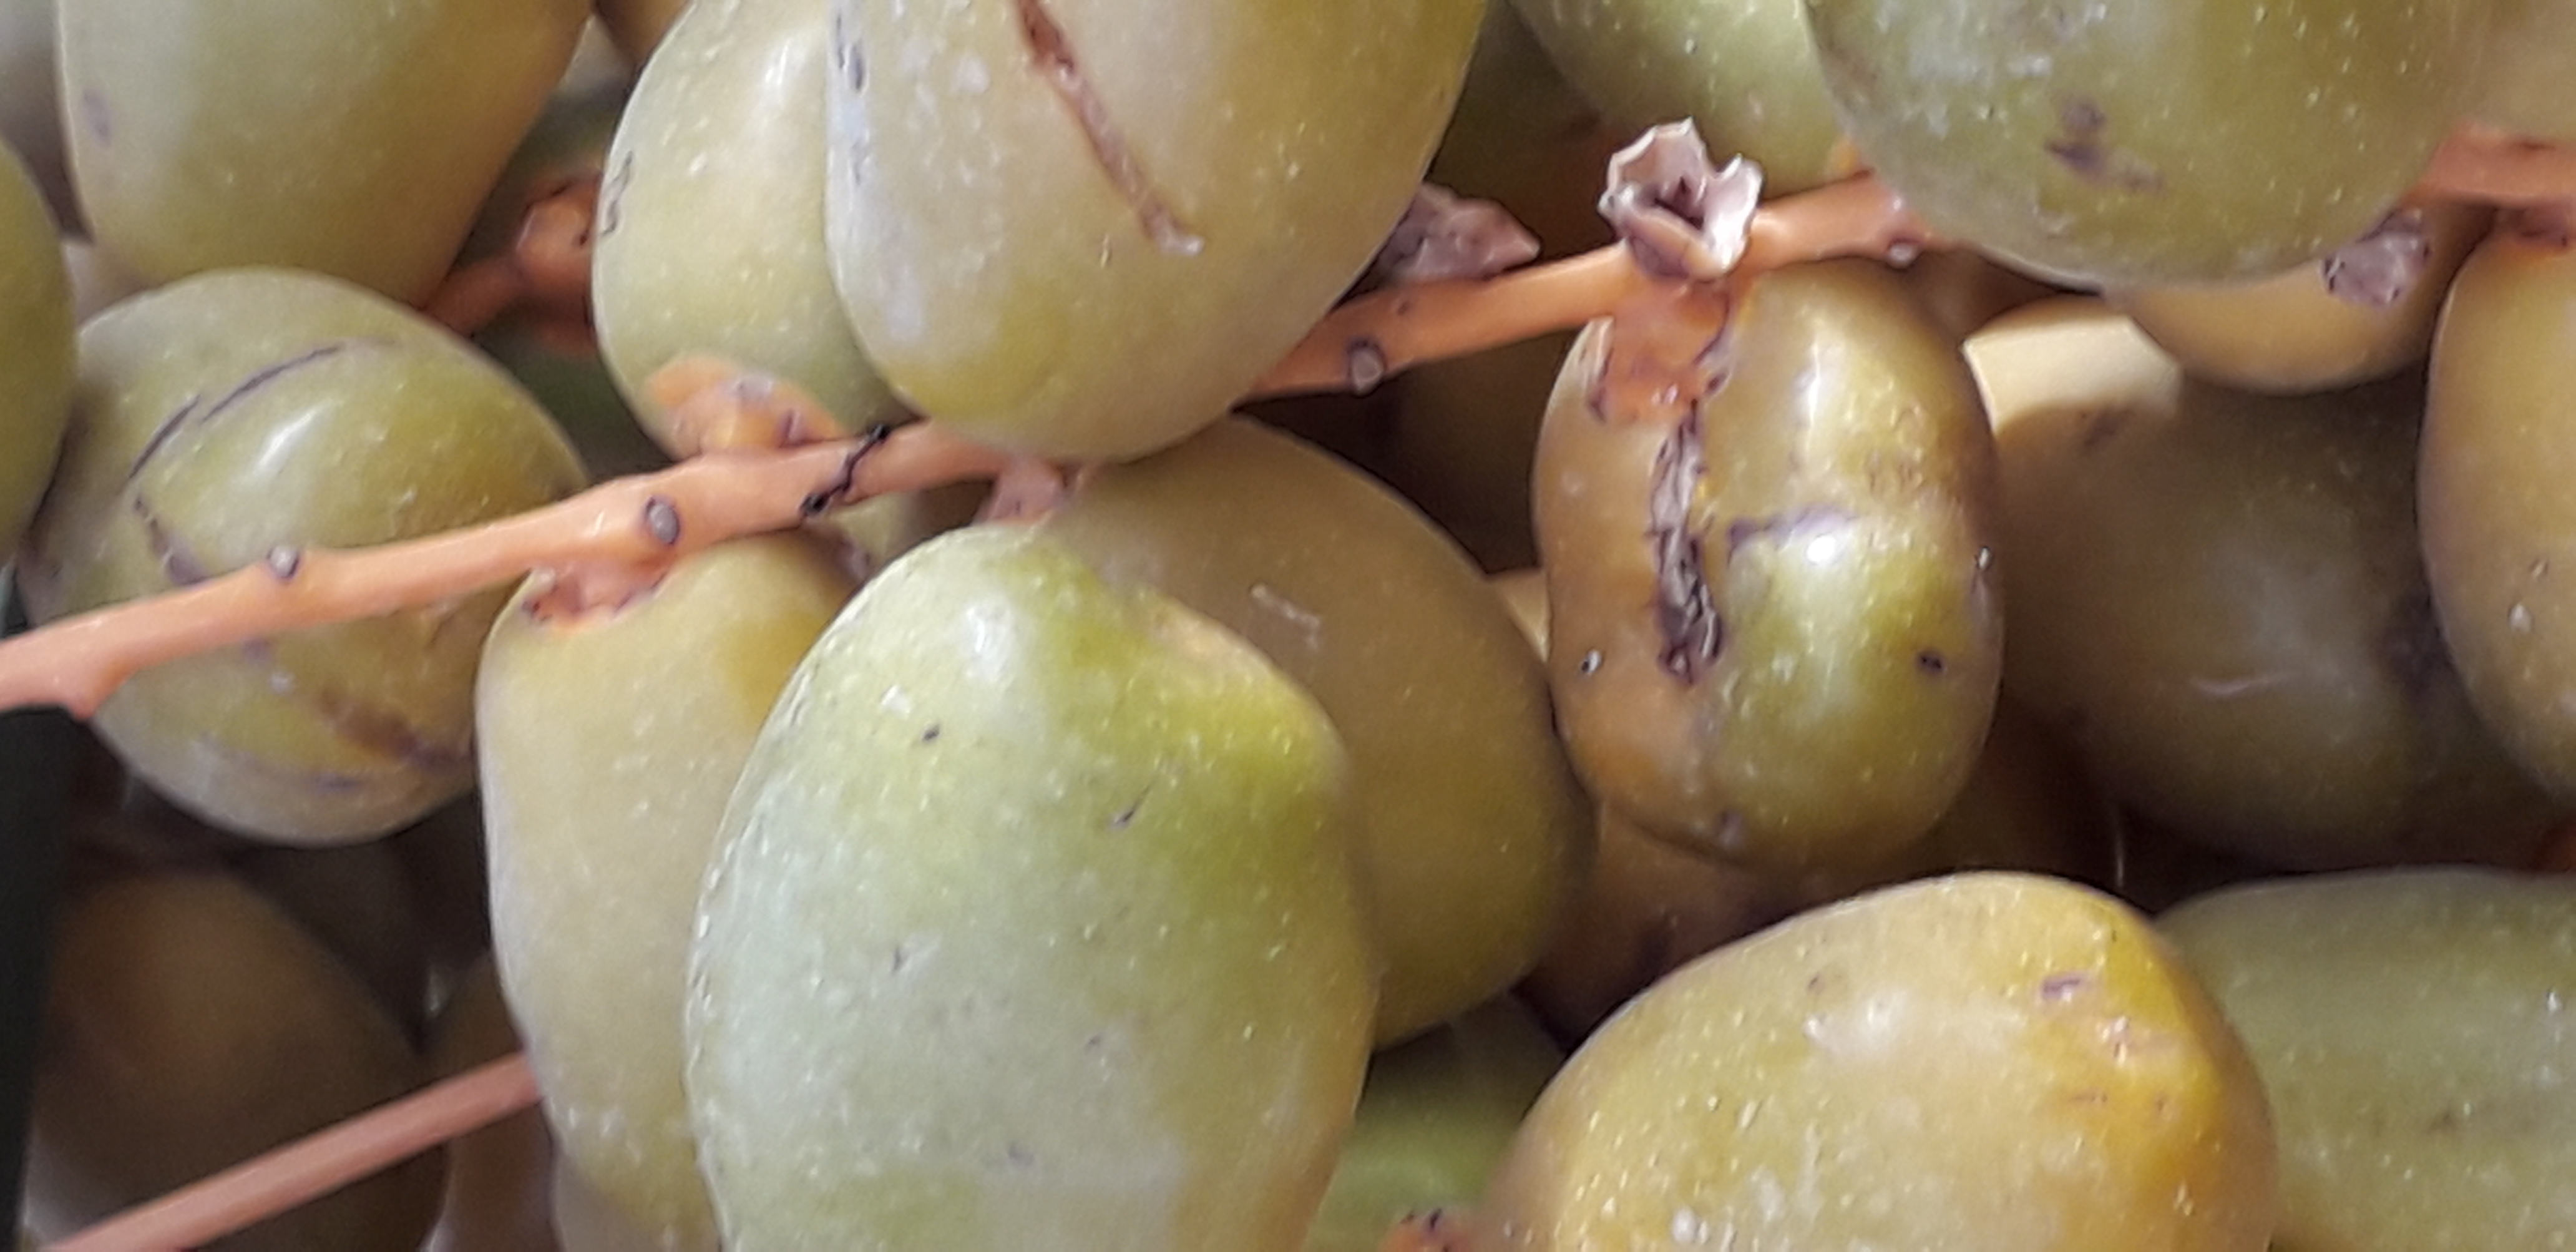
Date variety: Boufagous